Identity (Sakanaction song)

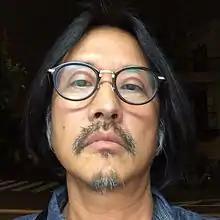
Stylist Hisashi "Momo" Kitazawa, who had worked with the band since 2008, directed the music video.

The music video was directed by Hisashi "Momo" Kitazawa. Kitazawa had worked as the band's stylist since the release of their song "Sen to Rei" (2008), however had never worked as a music video director before. Kitazawa was asked to direct the music video during meetings discussing the music video project, when generally Kitazawa was the person who contacted directors to work on the band's video projects. After worrying about the idea for two days, Kitazawa accepted the offer. The band shot the music video on June 25, 2010.